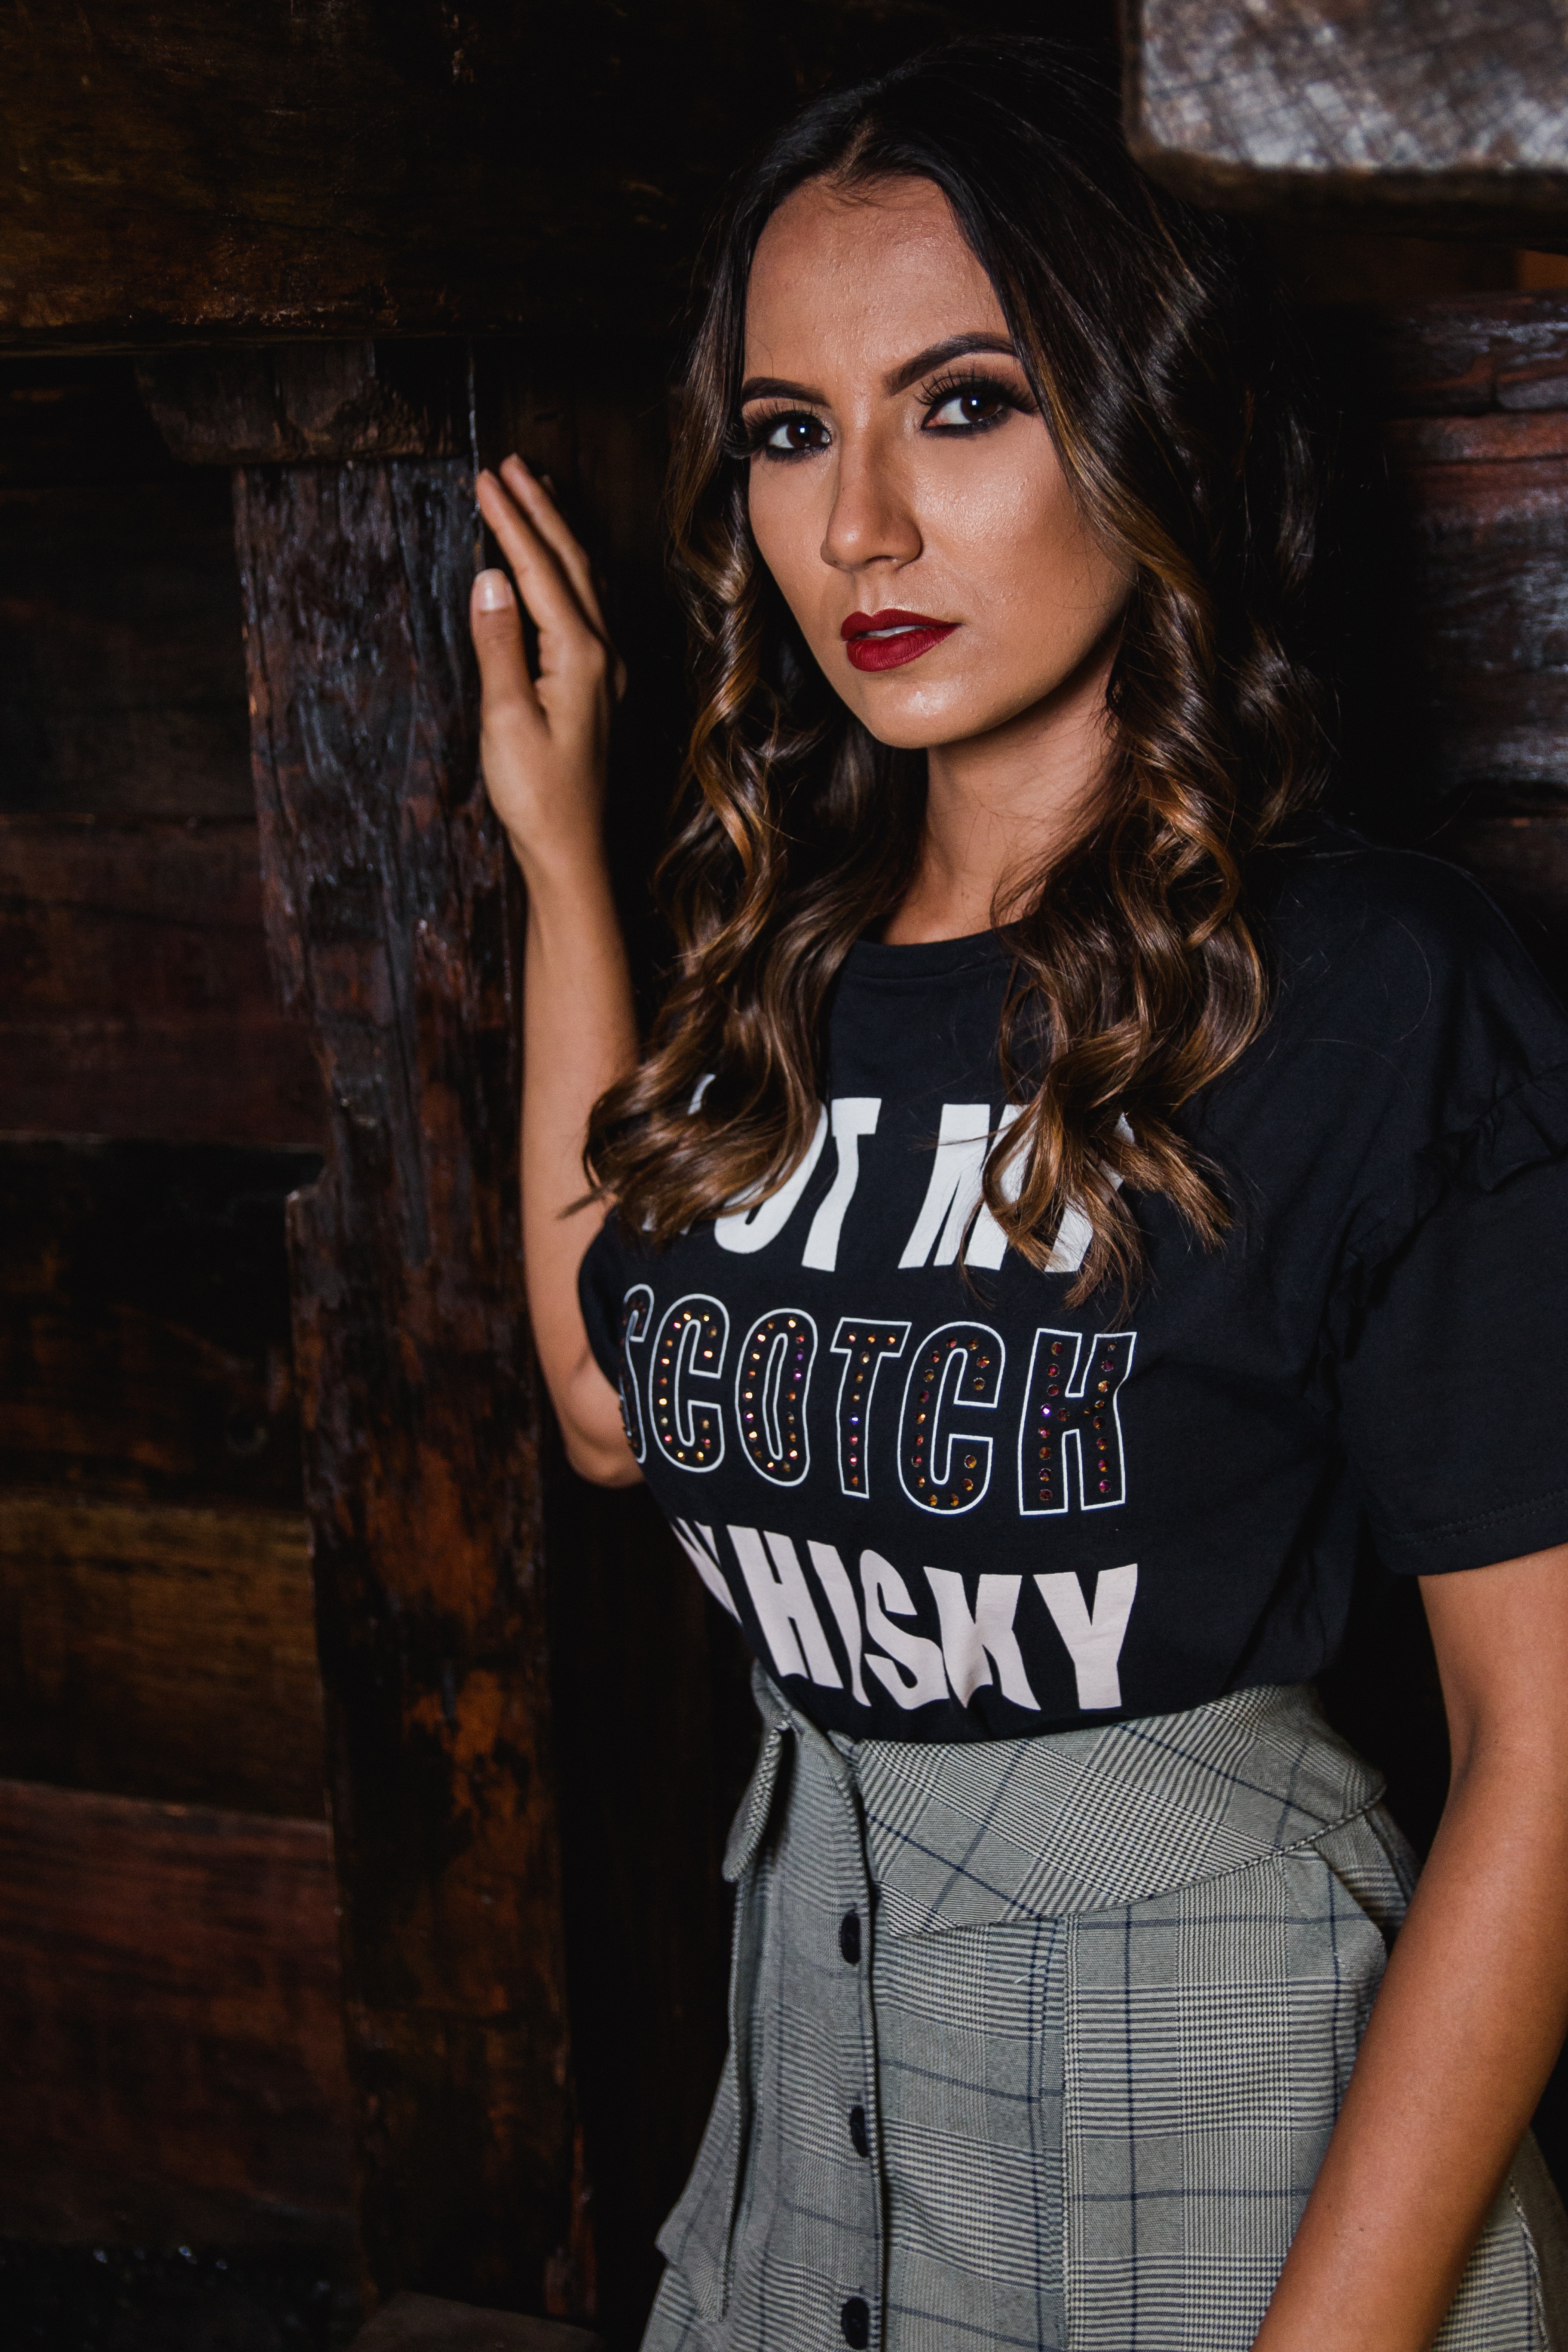
clothing, photo shoot, beauty, fashion model, model, fashion, t shirt, long hair, photography, lip, brown hair, black hair, cool, flash photography, neck, smile, sleeve, style, fashion design